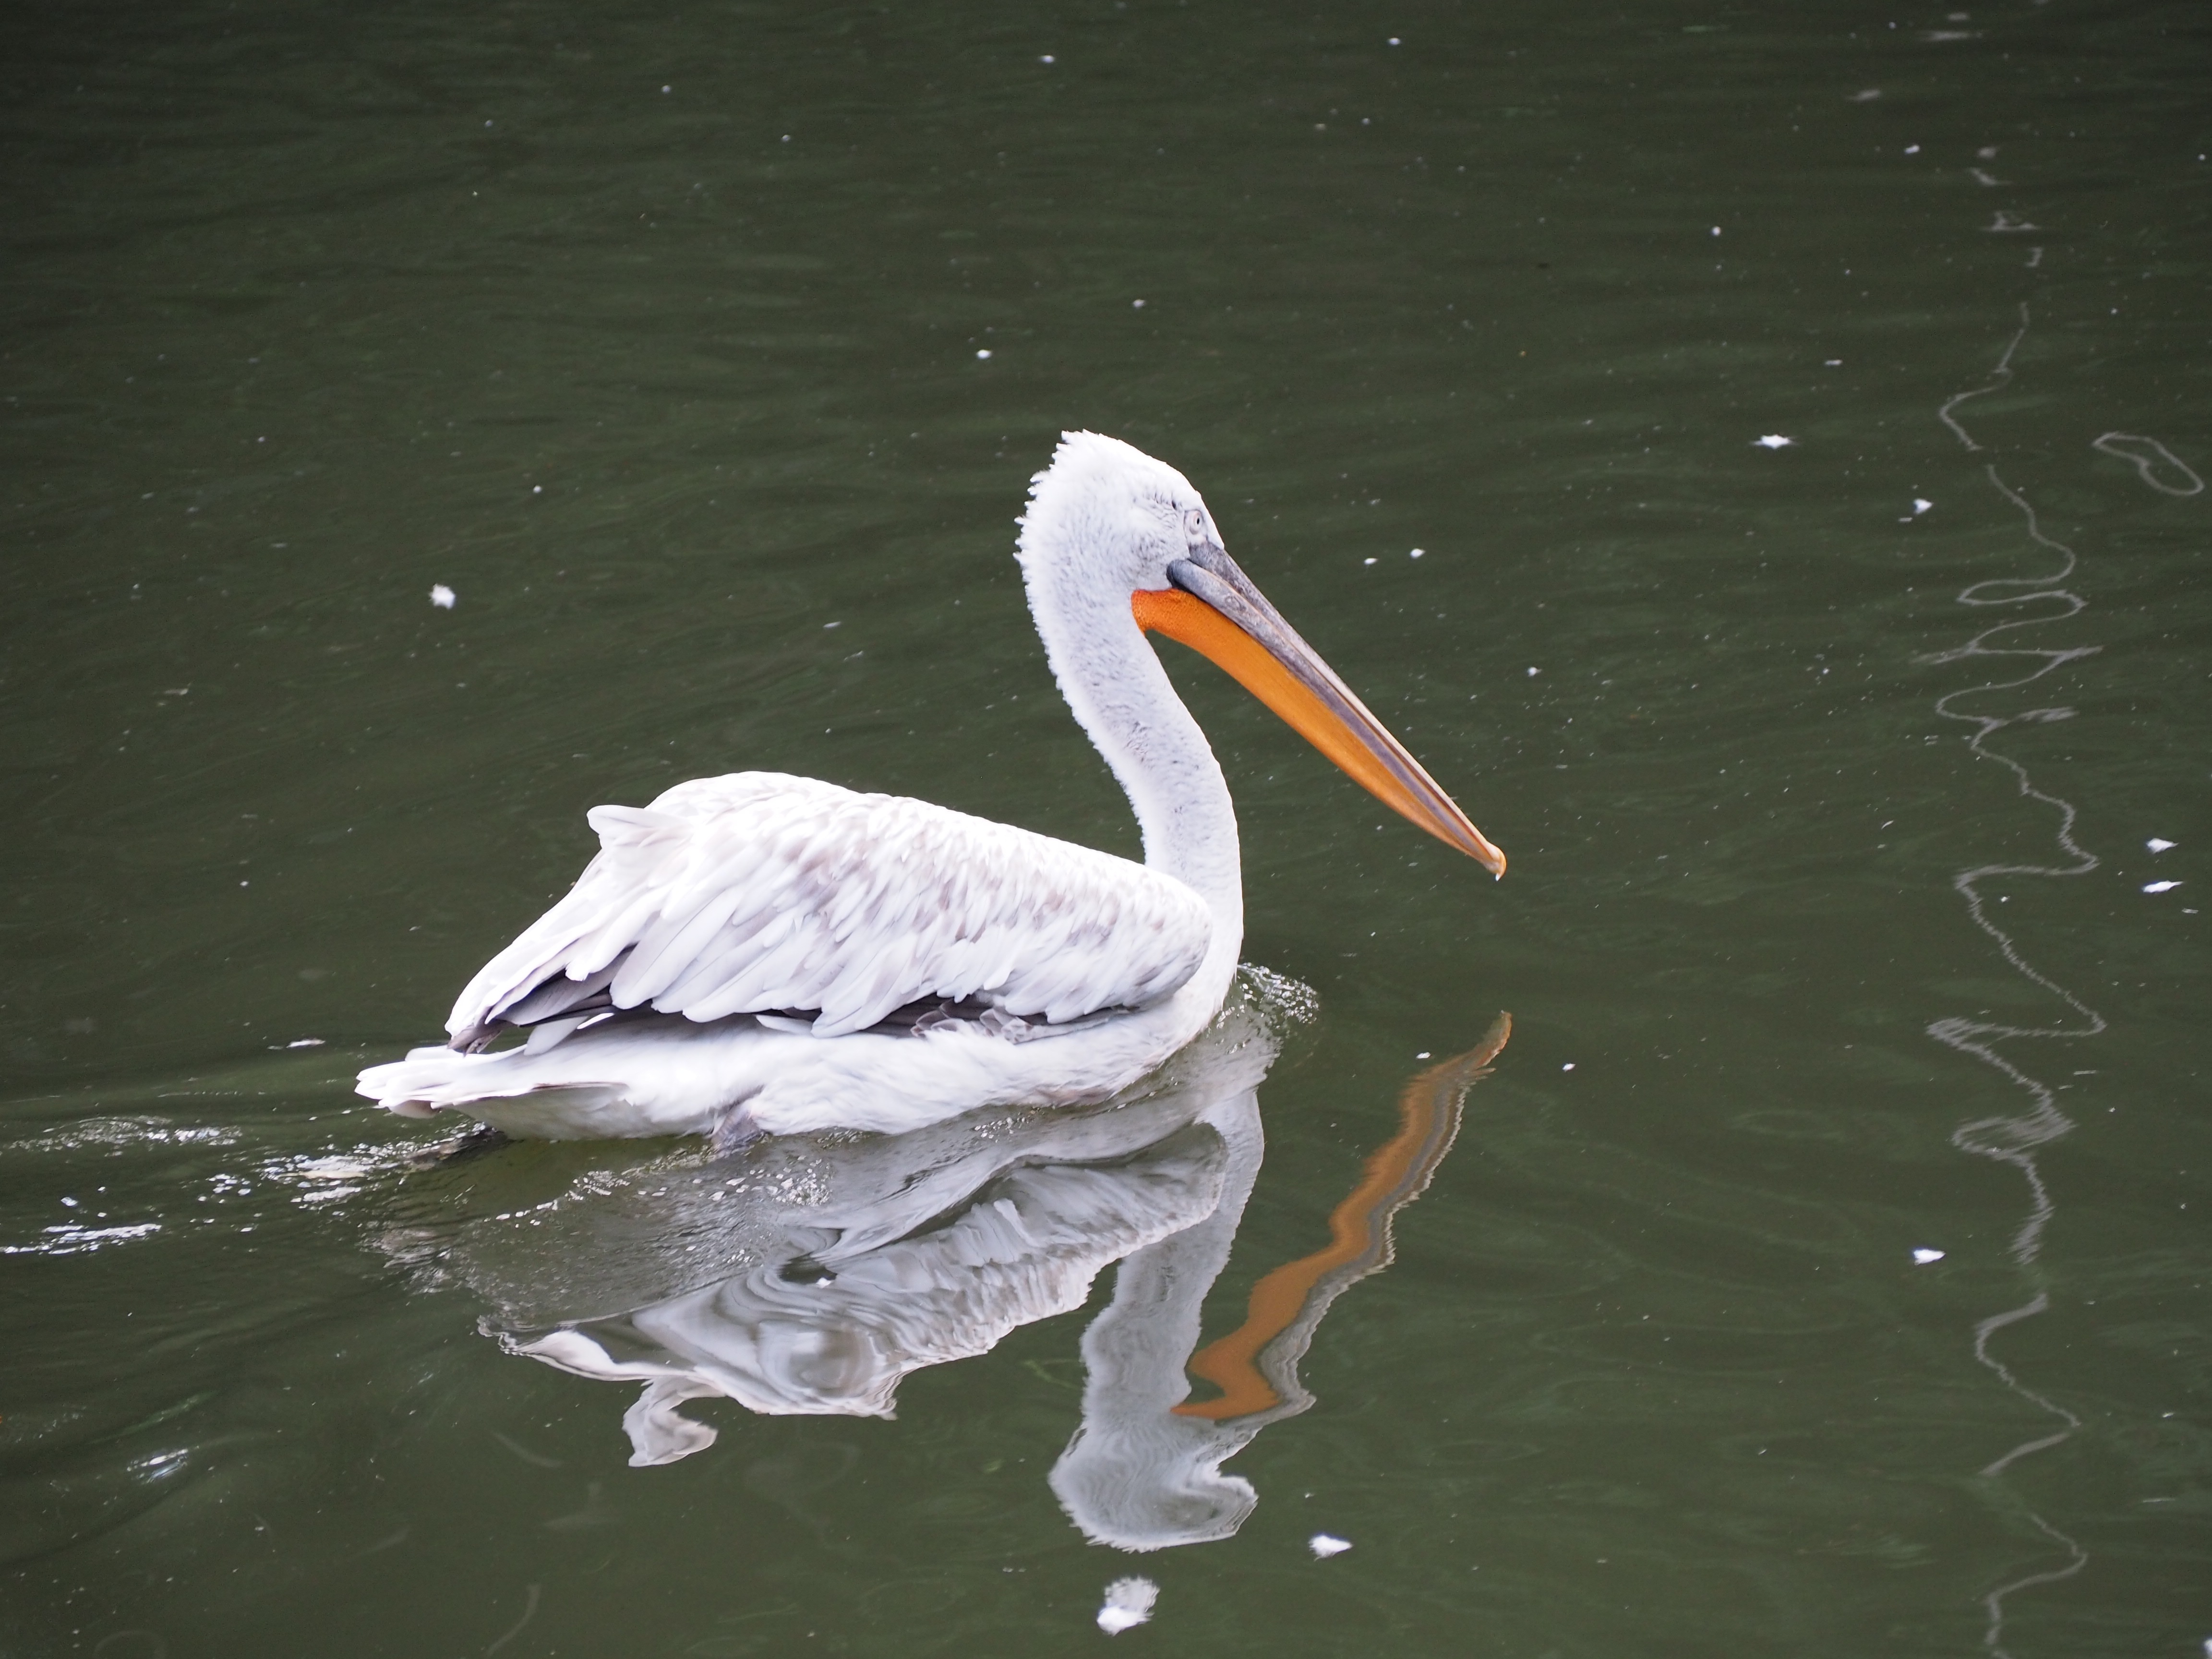
nature, bird, wing, pelican, seabird, wildlife, zoo, reflection, beak, fauna, vertebrate, pelikan, water bird, pelecaniformes